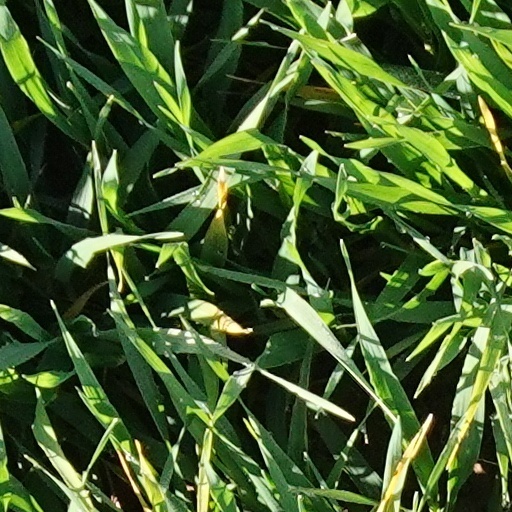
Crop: wheat